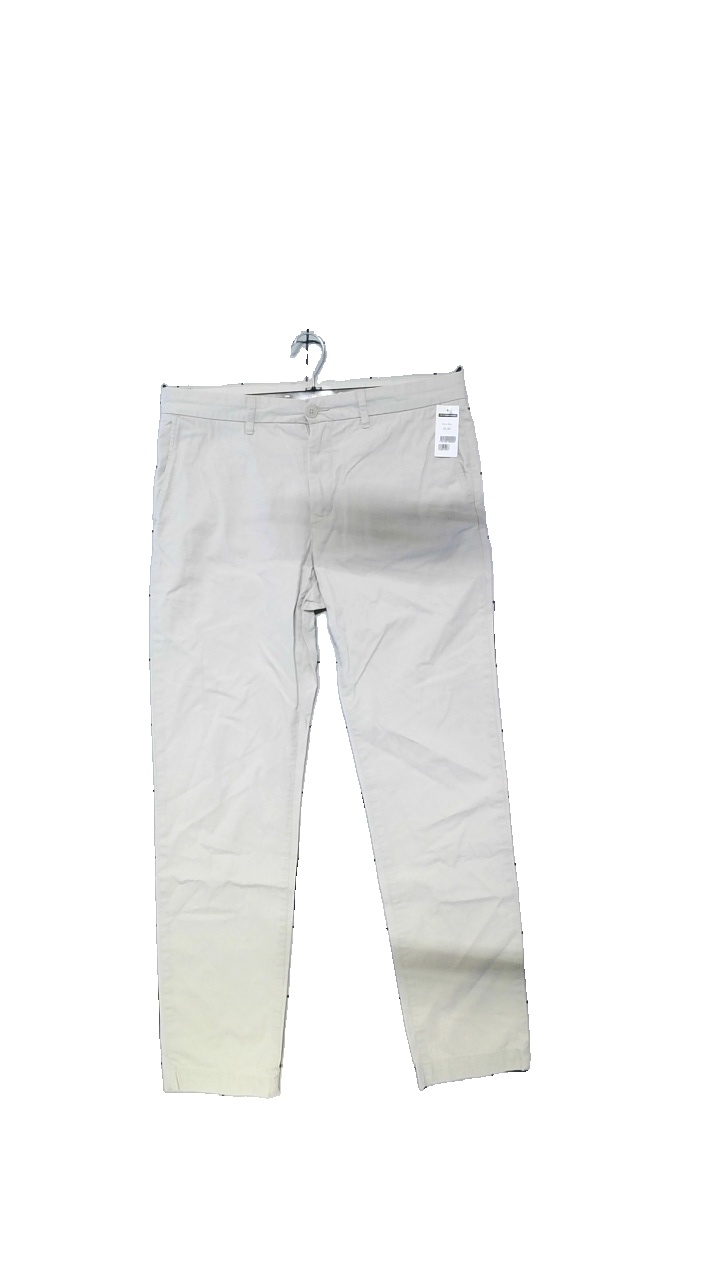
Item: Trousers (Men)
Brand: H&m
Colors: Beige
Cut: Regular, Tight
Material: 100% cotton
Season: All
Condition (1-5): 4
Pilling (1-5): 4
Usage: Reuse
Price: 50-100